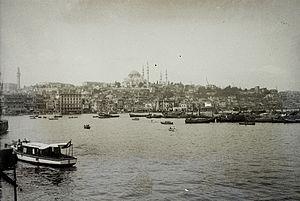
Maryam Şahinyan est une photographe arménienne turque, probablement la première femme photographe de studio en Turquie.